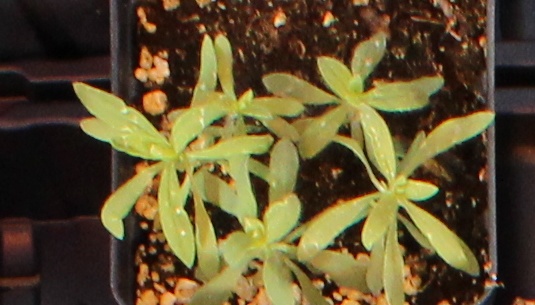
Label: Kochia